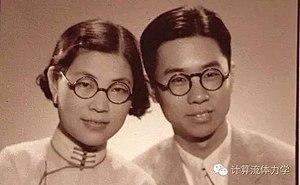
Lu Shijia, également connue sous le nom de Hsiu-Chen Chang-Lu, est une physicienne et ingénieure aérospatial chinoise qui a participé à la création de la première soufflerie à grande vitesse de Chine. Elle a fondé et présidé le programme d'aérodynamique à l'Université Beihang, la première du pays.